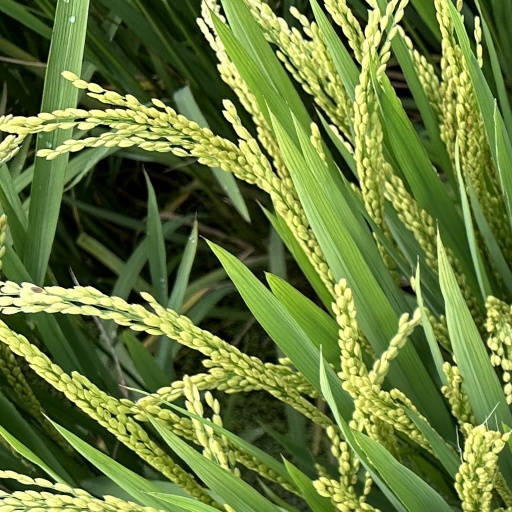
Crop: rice